Monty Python

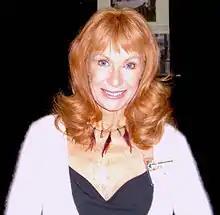
Carol Cleveland (in 2009), commonly called "Python girl", or "Seventh Python".

John Cleese is the oldest Python. He met his future Python writing partner, Chapman, in Cambridge. Outside of Python, he is best known for setting up the Video Arts group and for the sitcom "Fawlty Towers" (co-written with Connie Booth, whom Cleese met during work on Python and to whom he was married for a decade). In "Fawlty Towers" Cleese starred as hotel owner Basil Fawlty, and received the 1980 British Academy Television Award for Best Entertainment Performance. Cleese has also co-authored several books on psychology and wrote the screenplay for the award-winning "A Fish Called Wanda", in which he starred with Michael Palin, and was nominated for the Academy Award for Best Original Screenplay. In "A Fish Called Wanda", Cleese went against type, with "PopMatters" magazine stating: "For a generation of fans who grew up with Cleese doing silly walks and mock Hitler salutes with Monty Python, this was something completely different indeed. For the first time, Cleese was being romantic in his role in A Fish Called Wanda."